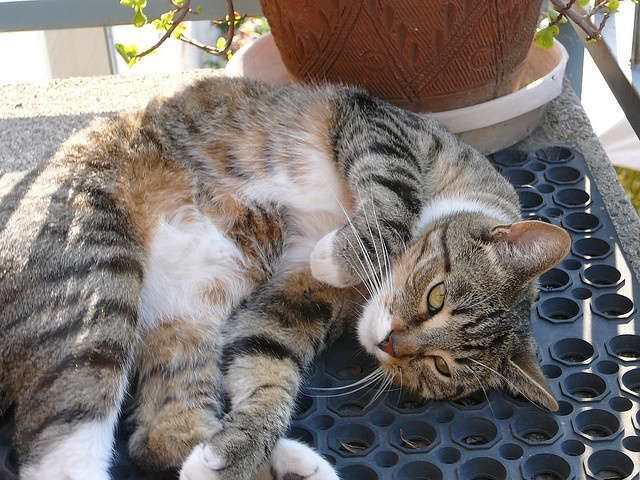
A tiger cat laying on to of a table next to a potted plant.
a cat laying on a table near a plant
Brown and white cat laying on the group next to a flower pot.
A cat curled up next to a flower pot
A cat is laying on its side on a box